Cheriya Kallanum Valiya Policeum

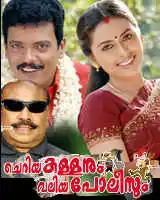

Cheriya Kallanum Valiya Policeum is a 2010 Malayalam-language film directed by Haridas Kesavan. The film staryts Mukesh, Jagadish and Suraj Venjaramoodu .